Mecklenburg County, Virginia

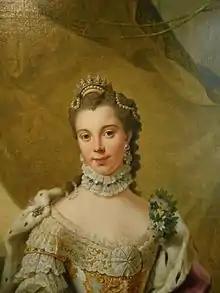
Queen Charlotte of Mecklenburg, the county's namesake

Mecklenburg County is a county in the Commonwealth of Virginia. As of the 2020 census, the population was 30,319. Its county seat is Boydton.